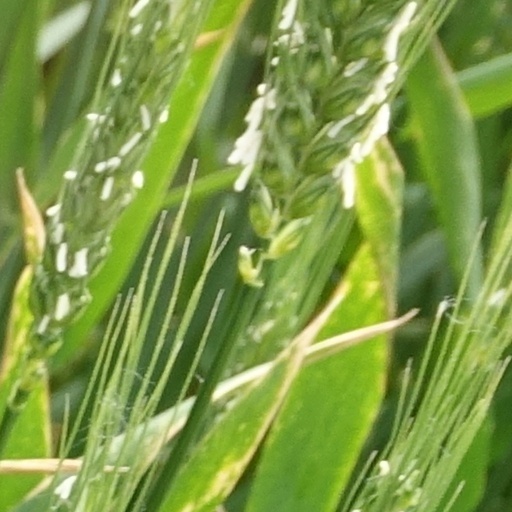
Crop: wheat